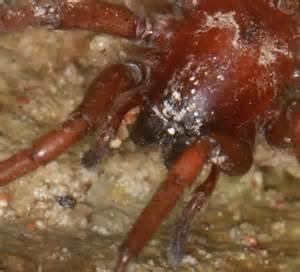
spider